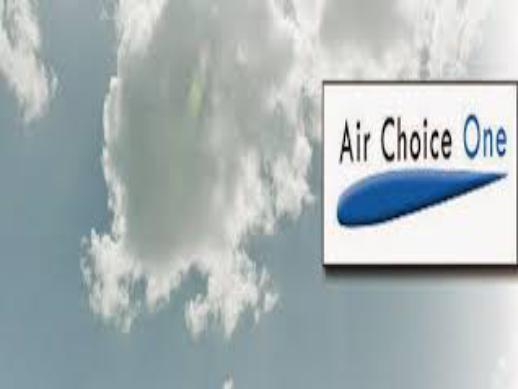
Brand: Air Choice One Airlines
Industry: Transportation